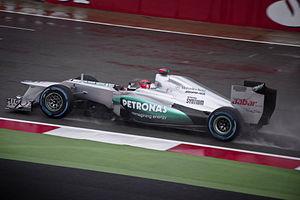
Le Grand Prix automobile de Grande-Bretagne 2012, disputé le 8 juillet 2012 sur le circuit de Silverstone, est la 867ᵉ épreuve du championnat du monde de Formule 1 courue depuis 1950. Il s'agit de la soixante-troisième édition du Grand Prix de Grande-Bretagne comptant pour le championnat du monde de Formule 1, la quarante-sixième disputée à Silverstone, et de la neuvième manche du championnat 2012.
Le championnat du monde de Formule 1 2012, 63ᵉ édition du championnat du monde des pilotes de Formule 1, comporte vingt Grands Prix dont le Grand Prix des États-Unis qui fait son retour, sur un circuit inédit. Les titres reviennent à Sebastian Vettel et à son écurie Red Bull-Renault pour la troisième année consécutive.